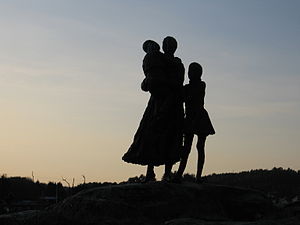
Kilsund
Sjømannskona er en skulptur som er rejst i Kilsund af Tverrdalsøya sjømannsforenig.
Kilsund er en by i Arendal kommune i Agder fylke i Norge, som tidligere var kommunecenter i den tidligere Flosta kommune. Den ligger på begge sider af Kilsundfjorden, på øerne Tverrdalsøya og Flostaøya. Byen har 719 indbyggere.